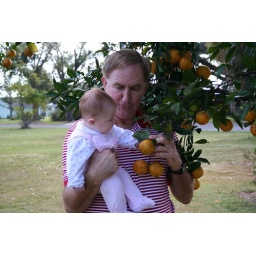
Charlee and Dad by the orange tree